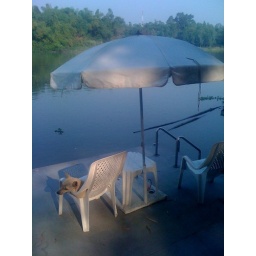
A dog sits in a chair relaxing by the river